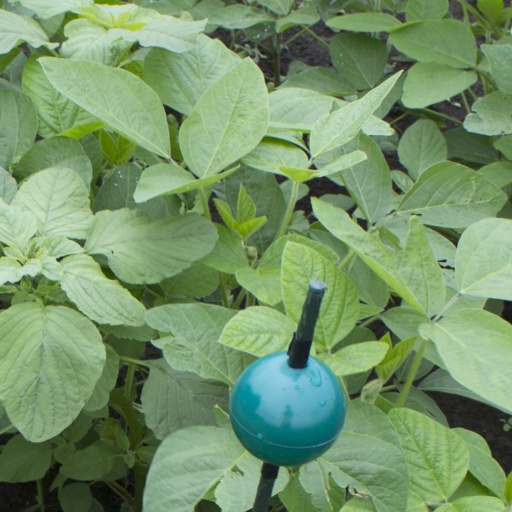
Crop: soybean